Question: Please indicate a possible affordance area of the frisbee that can be used for catching
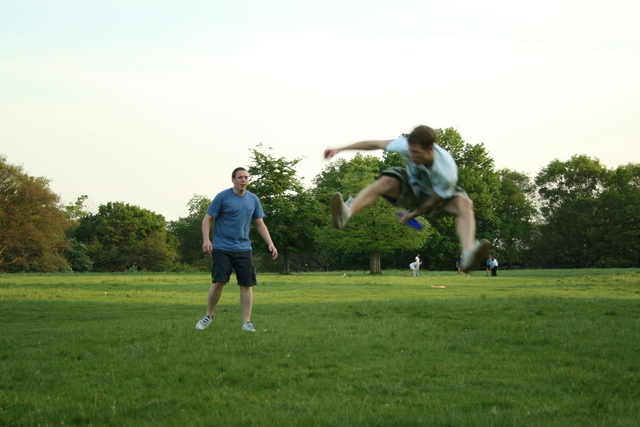
Answer: [392.5, 206.5, 431.5, 235.5]